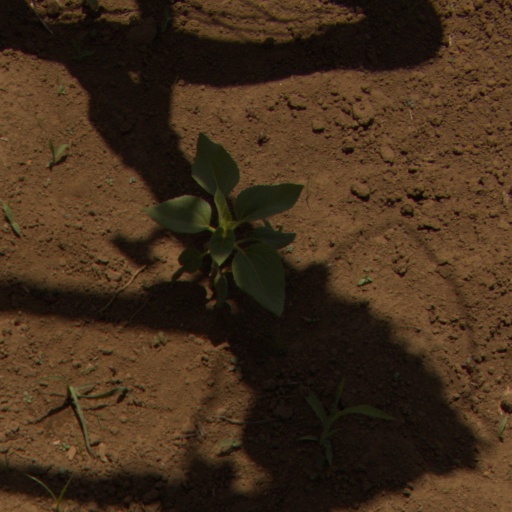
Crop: Jerusalem artichoke